Tobacco

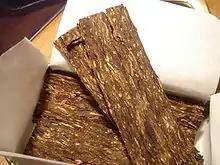
Tobacco flakes, sliced from pressed plugs

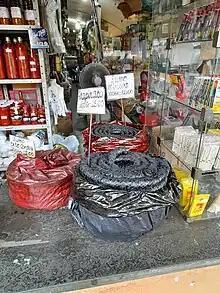
In Minas Gerais, Brazil

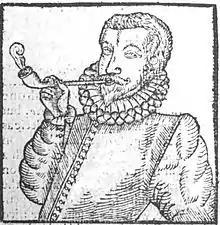
The earliest depiction of a European man smoking, from "Tobacco" by Anthony Chute, 1595

Tobacco is the common name of several plants in the genus "Nicotiana" of the family Solanaceae, and the general term for any product prepared from the cured leaves of these plants. Seventy-nine species of tobacco are known, but the chief commercial crop is "N. tabacum". The more potent variant "N. rustica" is also used in some countries.